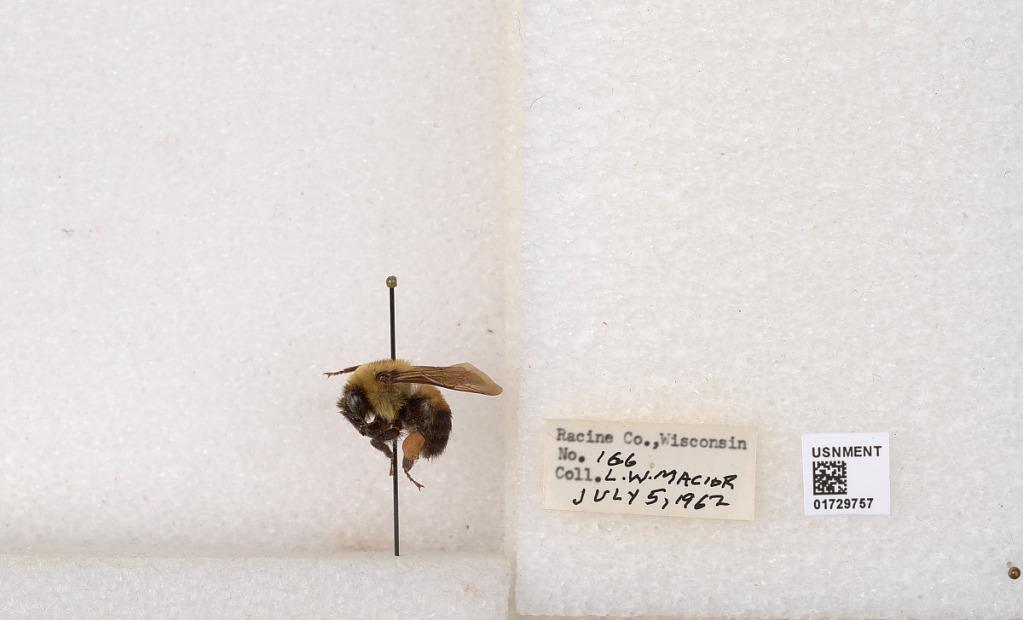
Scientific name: Bombus (Separatobombus) griseocollis (De Geer)
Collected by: L. Macior
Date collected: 1962-7-5
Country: United States
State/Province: Wisconsin
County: Racine
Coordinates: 42.7299, -87.8123